List of Metal Church members

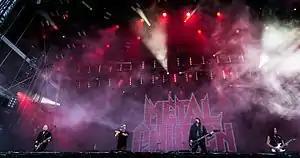
Metal Church performing live in 2016.

Metal Church is an American heavy metal band formed in 1980. Originally based in San Francisco, California, the group's first lineup featured vocalist William McKay, lead guitarist Rick "Chief" Condrin, rhythm guitarist Kurdt Vanderhoof, bassist Steve Hott and drummer Rick Wagner. After around a year, Vanderhoof relocated to Aberdeen, Washington, and restarted the group with vocalist Mike Murphy, lead guitarist Craig Wells, bassist Duke Erickson and drummer Tom Weber. The current lineup includes Vanderhoof alongside bassist Steve Unger (since 2003), lead guitarist Rick Van Zandt (since 2008), drummer Stet Howland (since 2017) and vocalist Marc Lopes (since 2023).